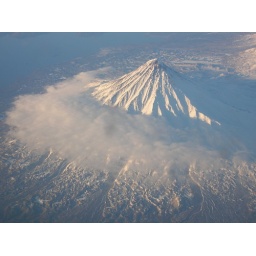
I loved this mountain in Siberia. It was sooooo beautiful there. Well, flying OVER there. ;)